Katowice

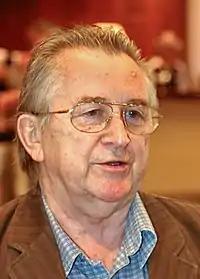
Kazimierz Kutz

Katowice has a modern international bus station located close to the city center. There are over 400 connections on a typical weekday, with the most-popular ones being domestic destinations in Poland and cities in Ukraine.